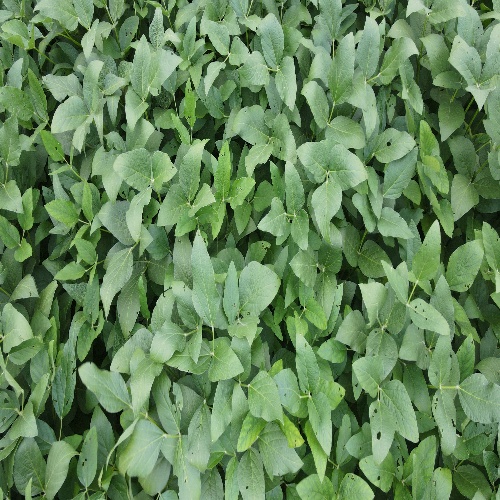
Label: Caterpillar